Kate Spade New York

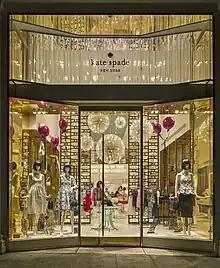
Store on Madison Avenue

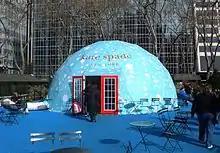
Temporary shop in New York

Katherine Noel Brosnahan (later known as Kate Spade) was born on December 24, 1962, in Kansas City, Missouri. She grew up in Kansas City and went to an all-girls Catholic high school. Eventually she moved to Arizona, where she attended Arizona State University and graduated in 1985. It is there that she met her future husband, Andy Spade. Katherine majored in journalism, while Andy majored in architecture.